Sky position (RA, Dec in degrees): 189.65, 1.402
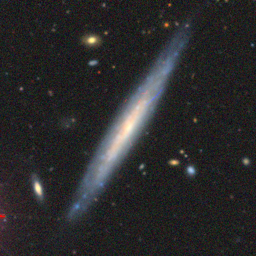
Galaxy morphology: Edge-on Galaxies without Bulge